14th & 15th century Africa

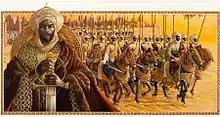
An artist's depiction of Mansa Musa

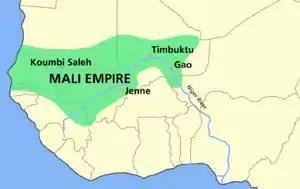
Map of Mali Empire under Mansa Musa

In 1312 the most famous Malian king, Mansa Musa, came to power. Mansa Musa's reign marks the golden age of the Mali empire, spreading its territory and fame far and wide. Under Mansa Musa, the empire reached as far as the Atlantic Ocean in the West and past the trading cities of Timbuktu and Gao in the East, encompassing the past kingdom of Ghana in its entirety, and was home to an estimated five to ten million people.